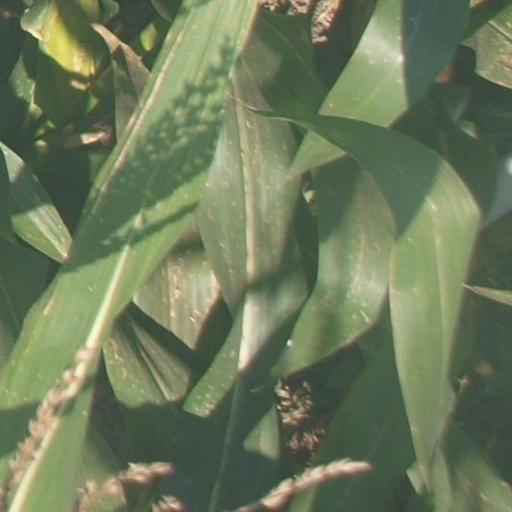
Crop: maize; corn